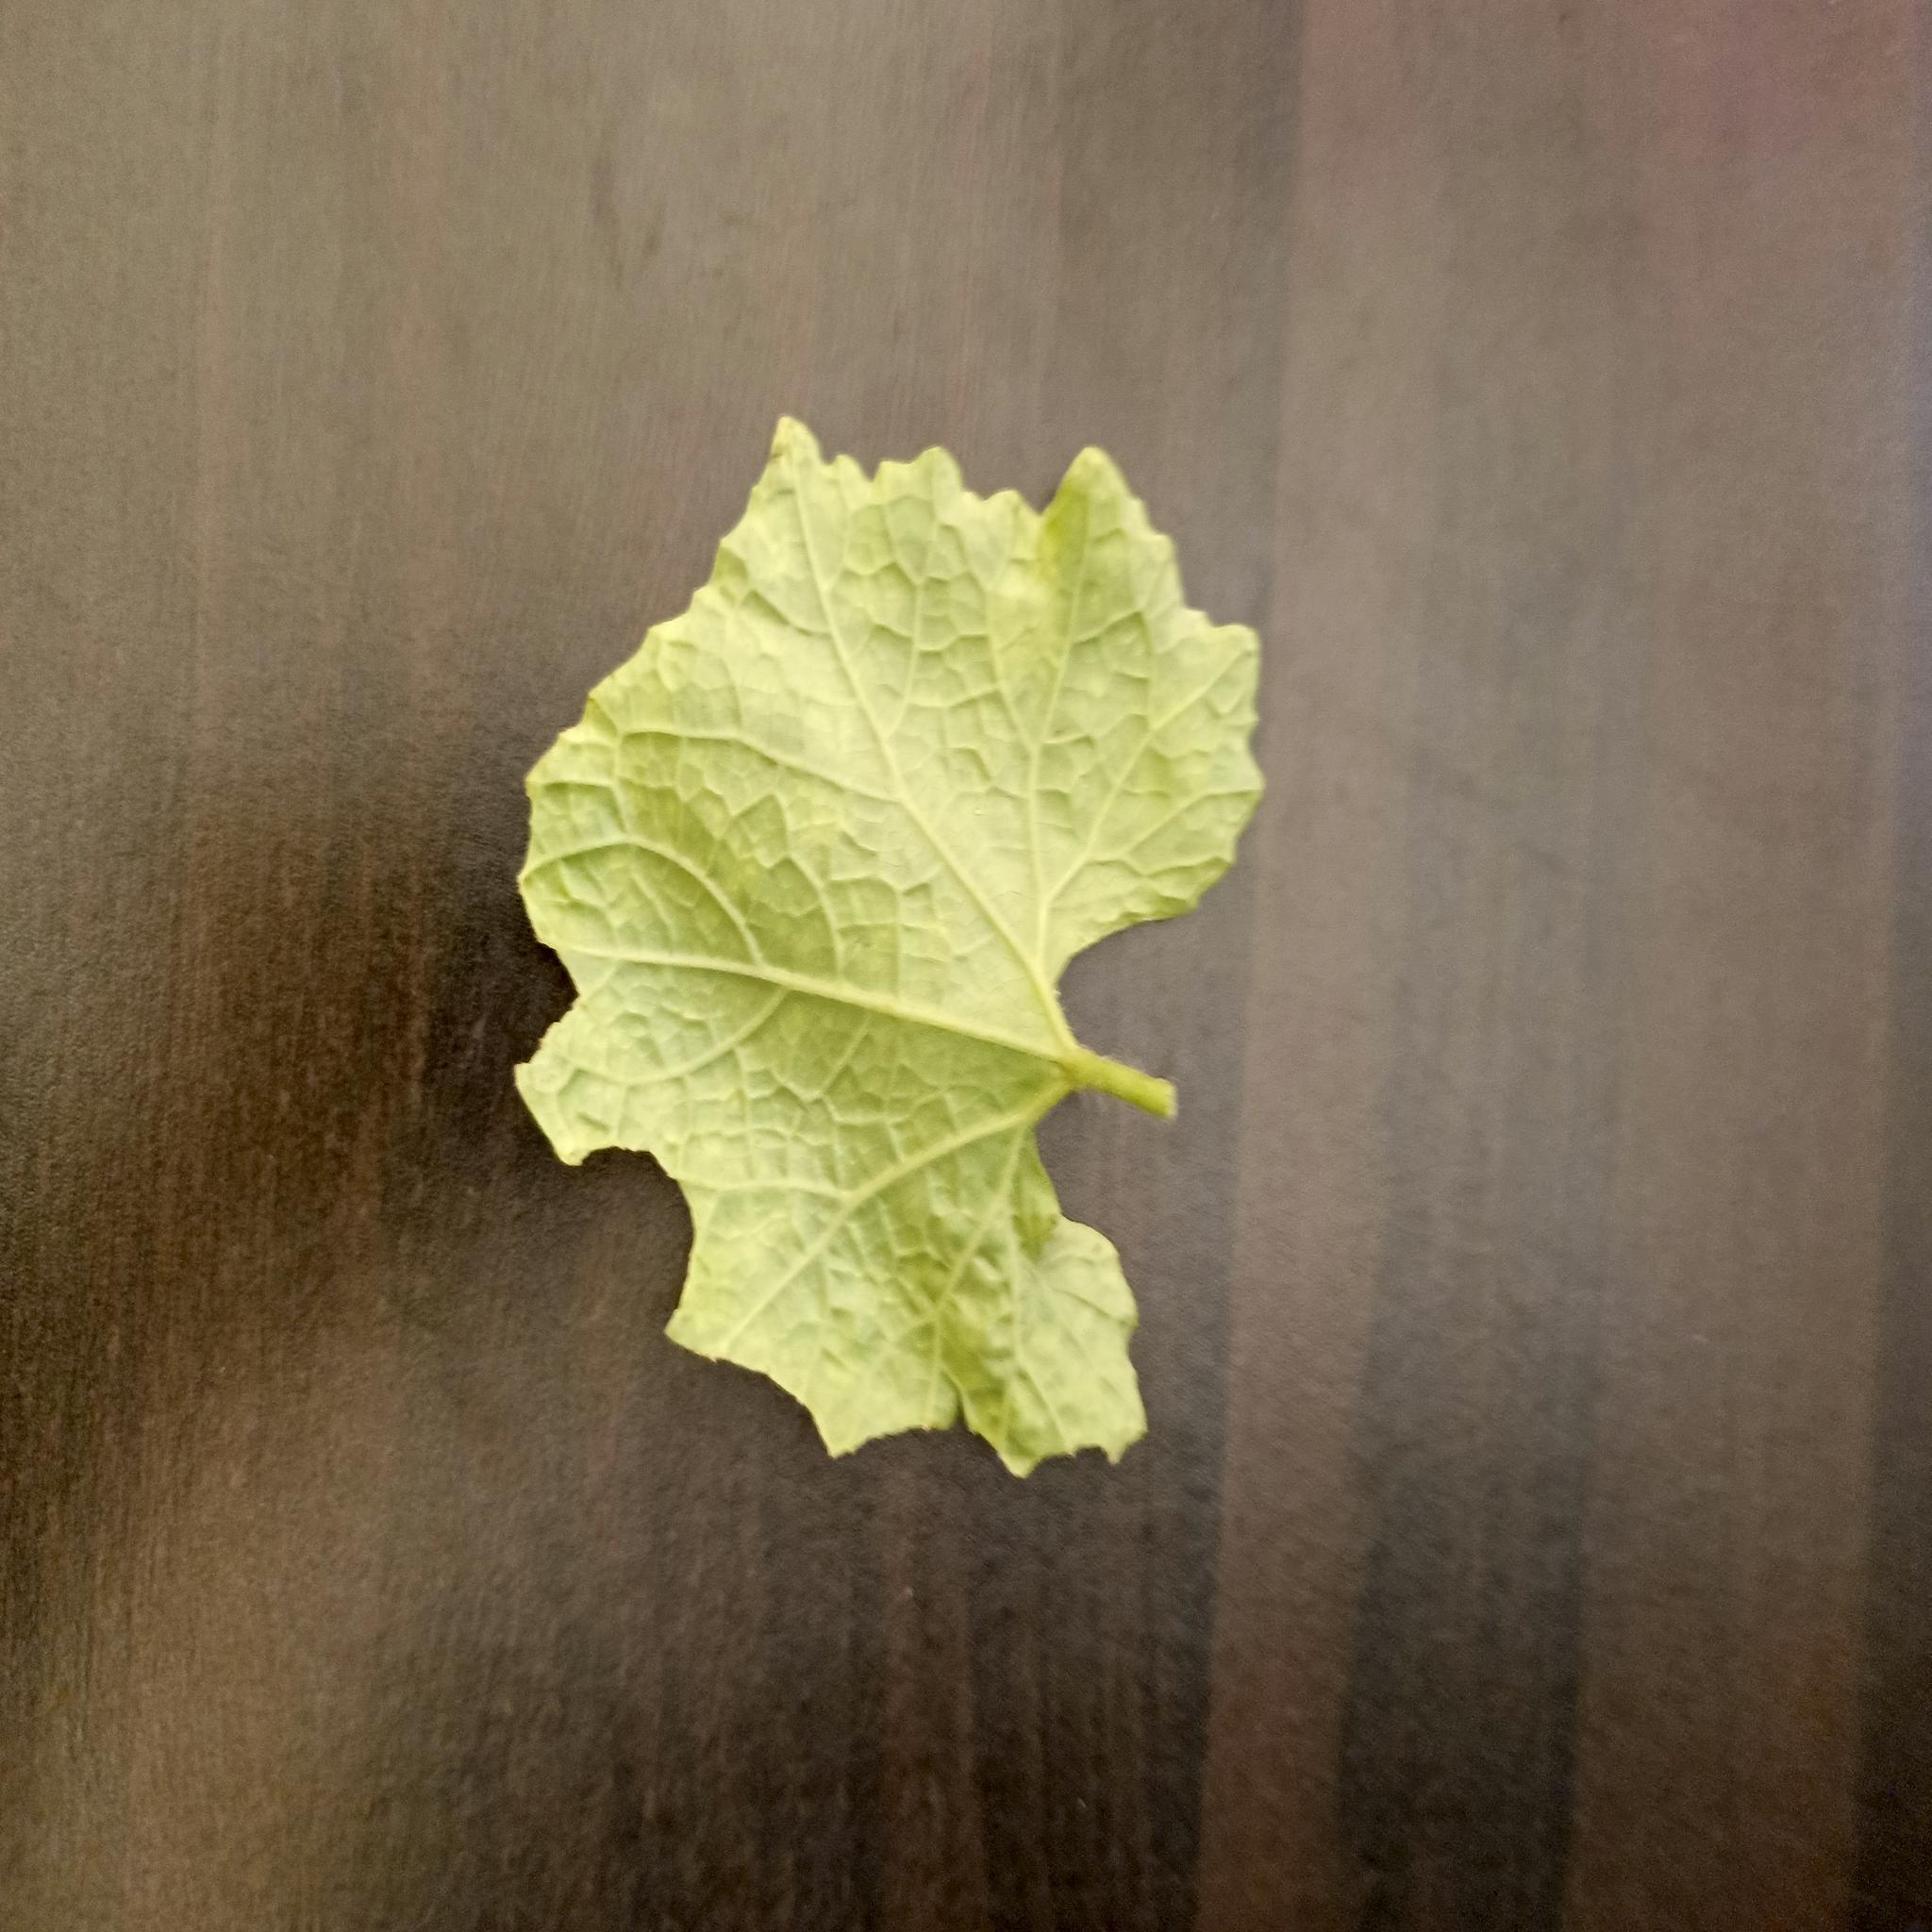
Label: Downy mildew